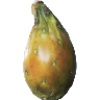
Label: Cactus fruit 1